Narai

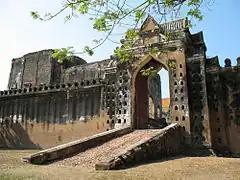
King Narai's Palace in Lopburi constructed by King Narai in 1666. He stayed here for about 8–9 months a year

Matters were brought to a head when King Narai fell gravely ill in March 1688 while staying in his Lopburi palaces. Aware of the coming succession dispute, in May 1688, Narai called together his closest councillors: Phaulkon, Phra Phetracha, and Phra Pi, and nominated his daughter, Kromluang Yothathep, to succeed him. The three councillors were to act as regents until the princess took on a partner of her choice from one of the two Siamese councillors.